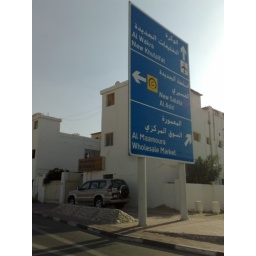
A street sign in Doha